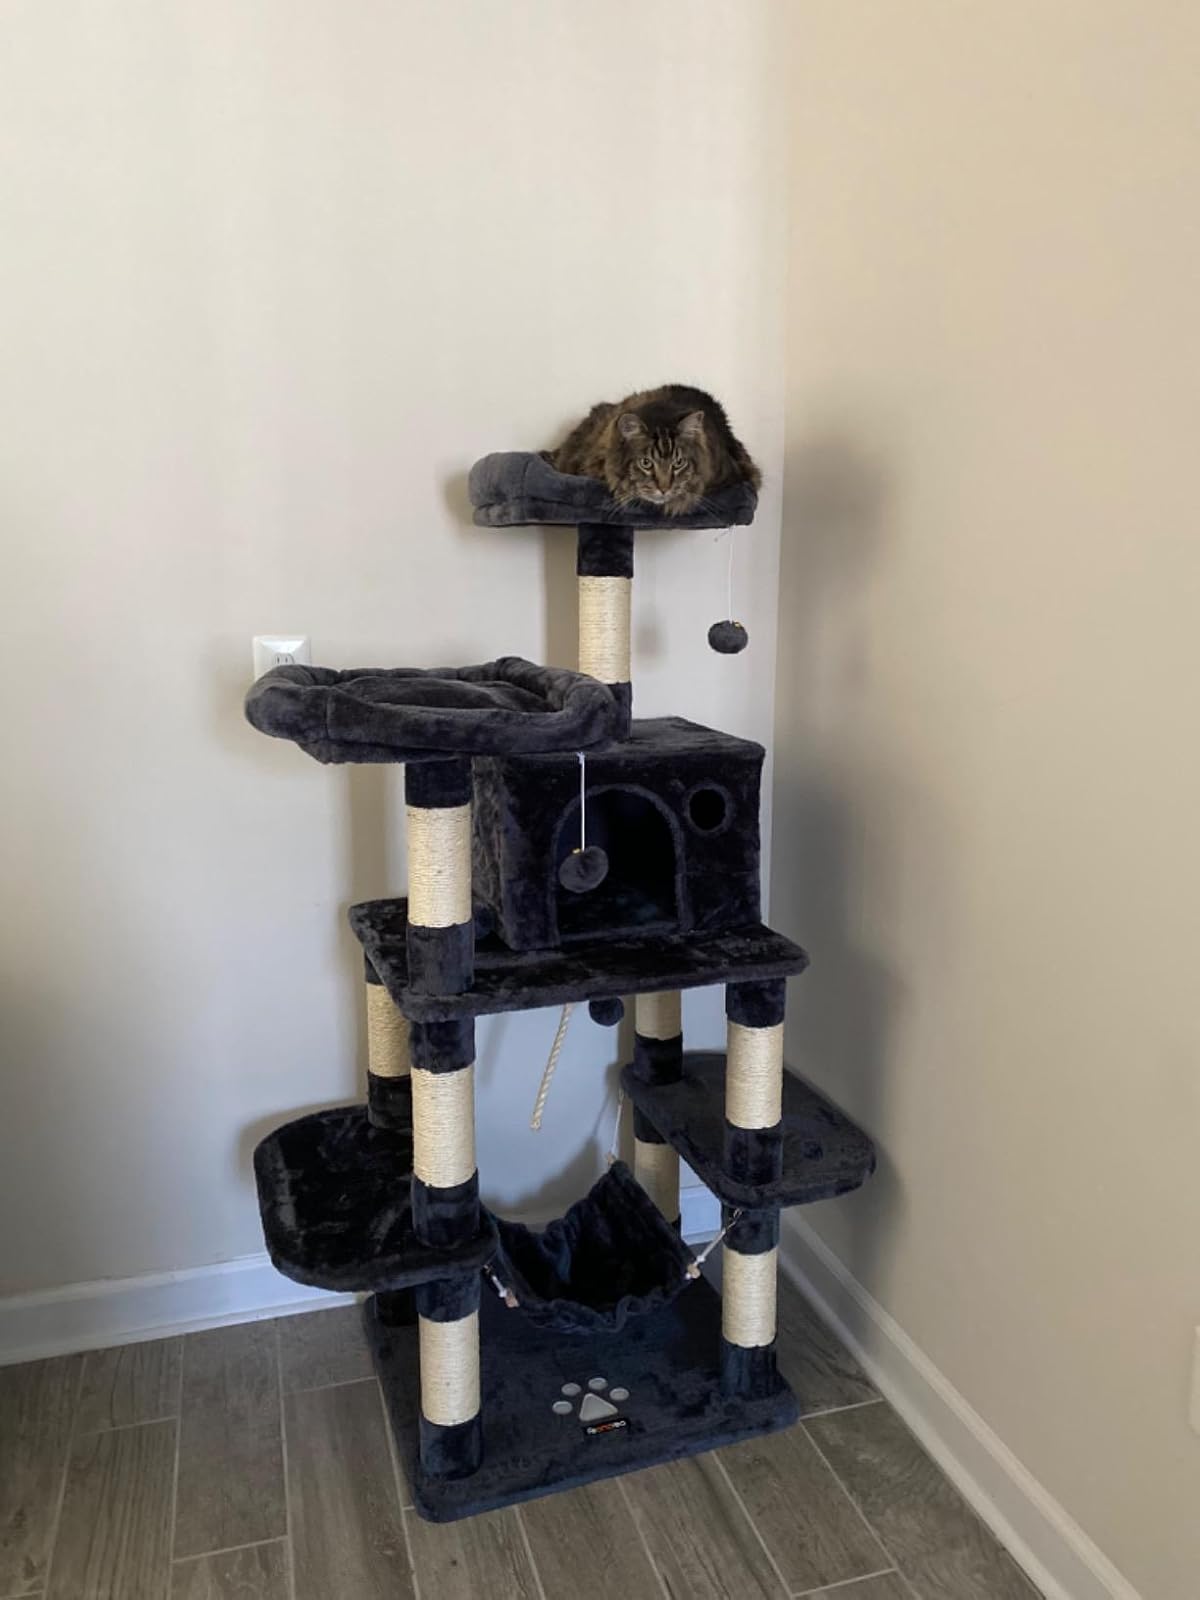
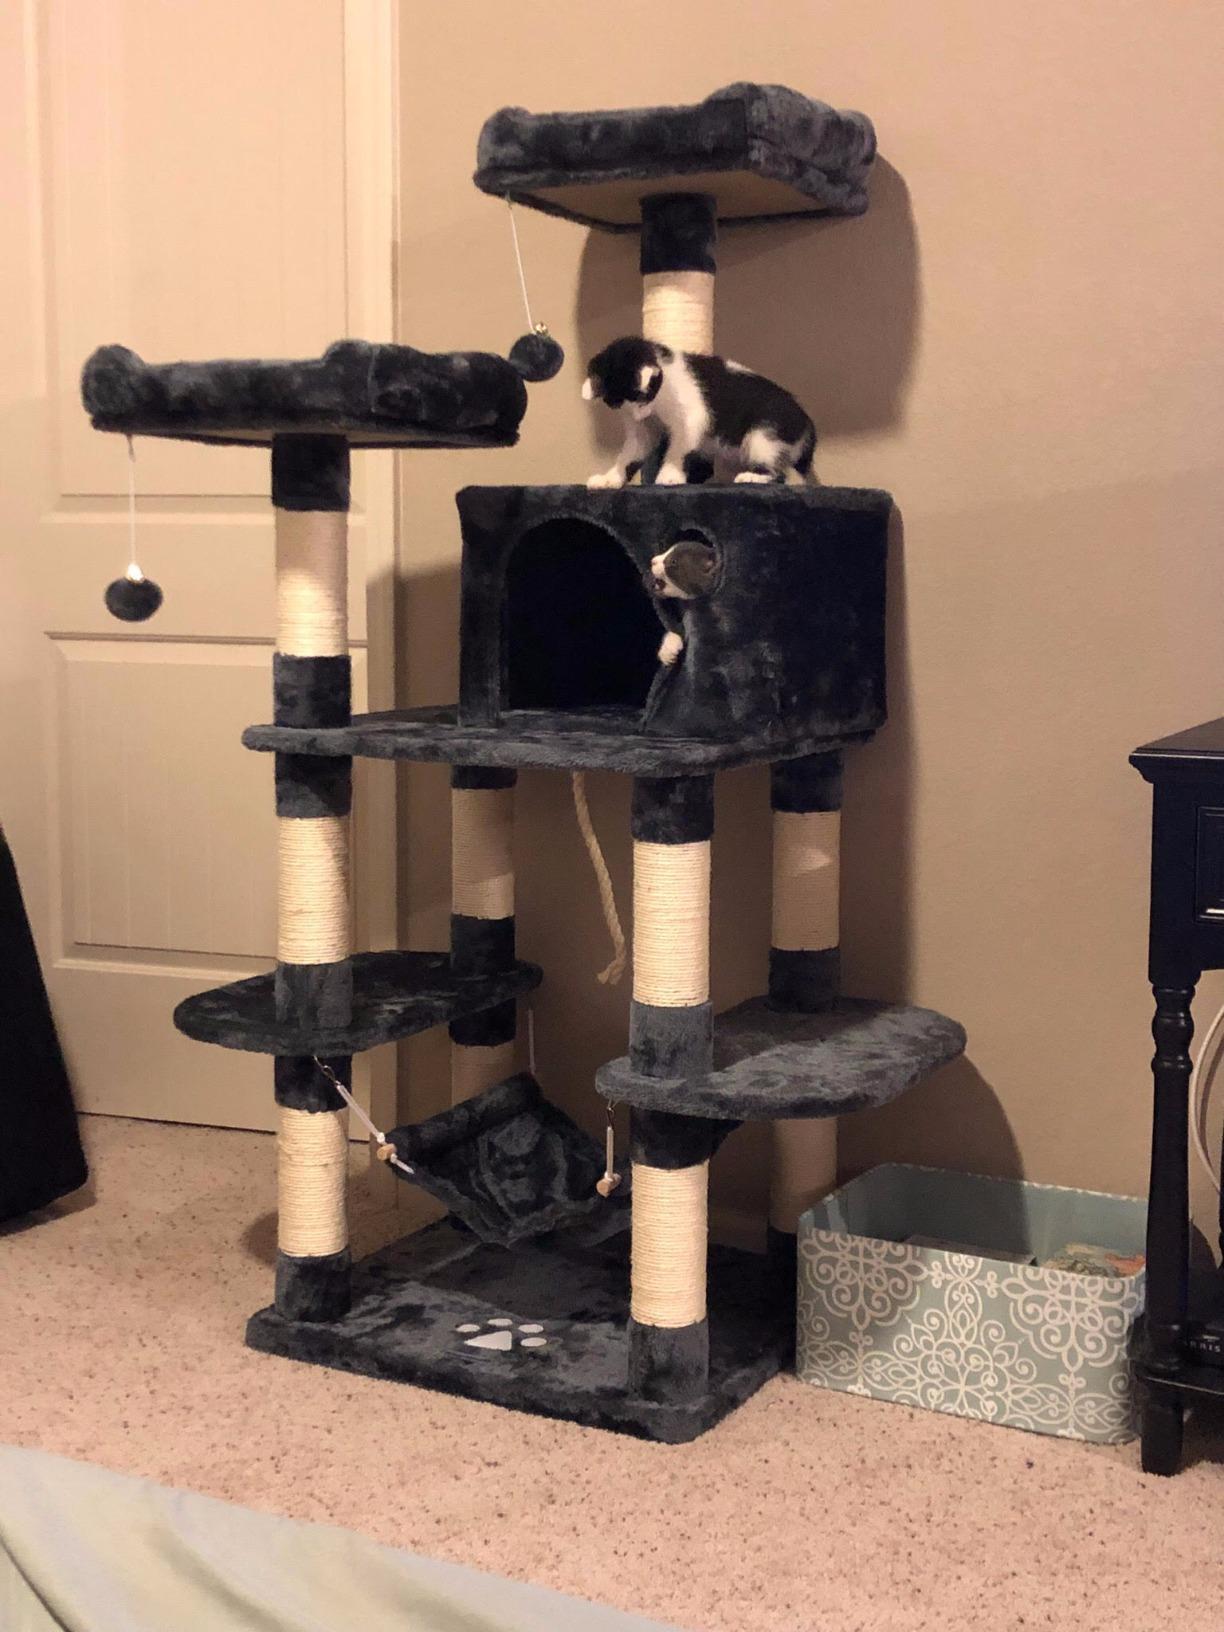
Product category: items_cat tree
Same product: yes